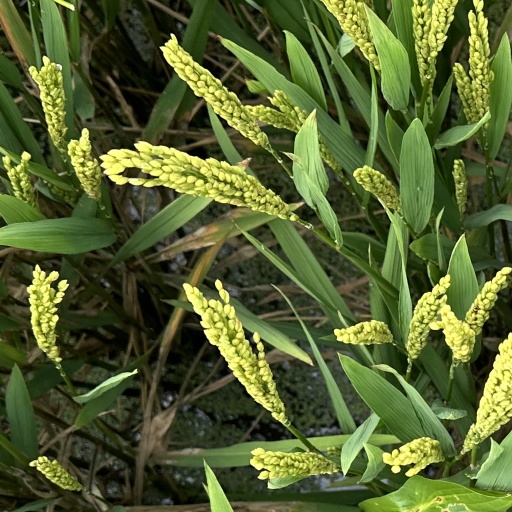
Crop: rice